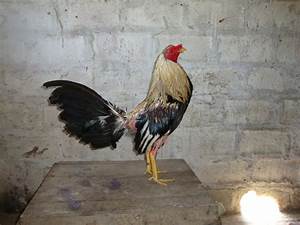
Label: chicken